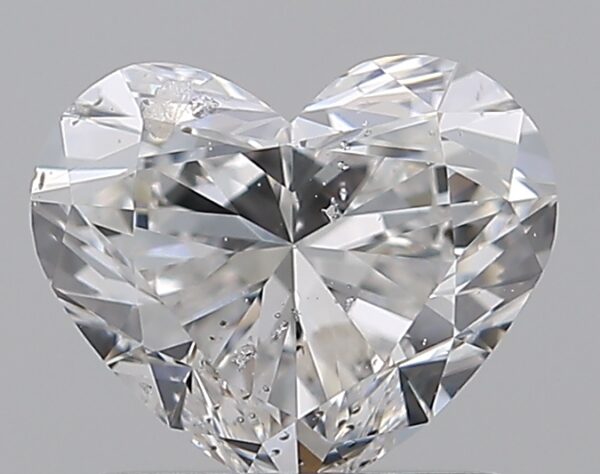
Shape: heart
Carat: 1.01
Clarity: SI2
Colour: E
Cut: EX
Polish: EX
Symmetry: EX
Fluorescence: VSL
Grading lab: IGI
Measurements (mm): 5.89 x 6.97 x 4